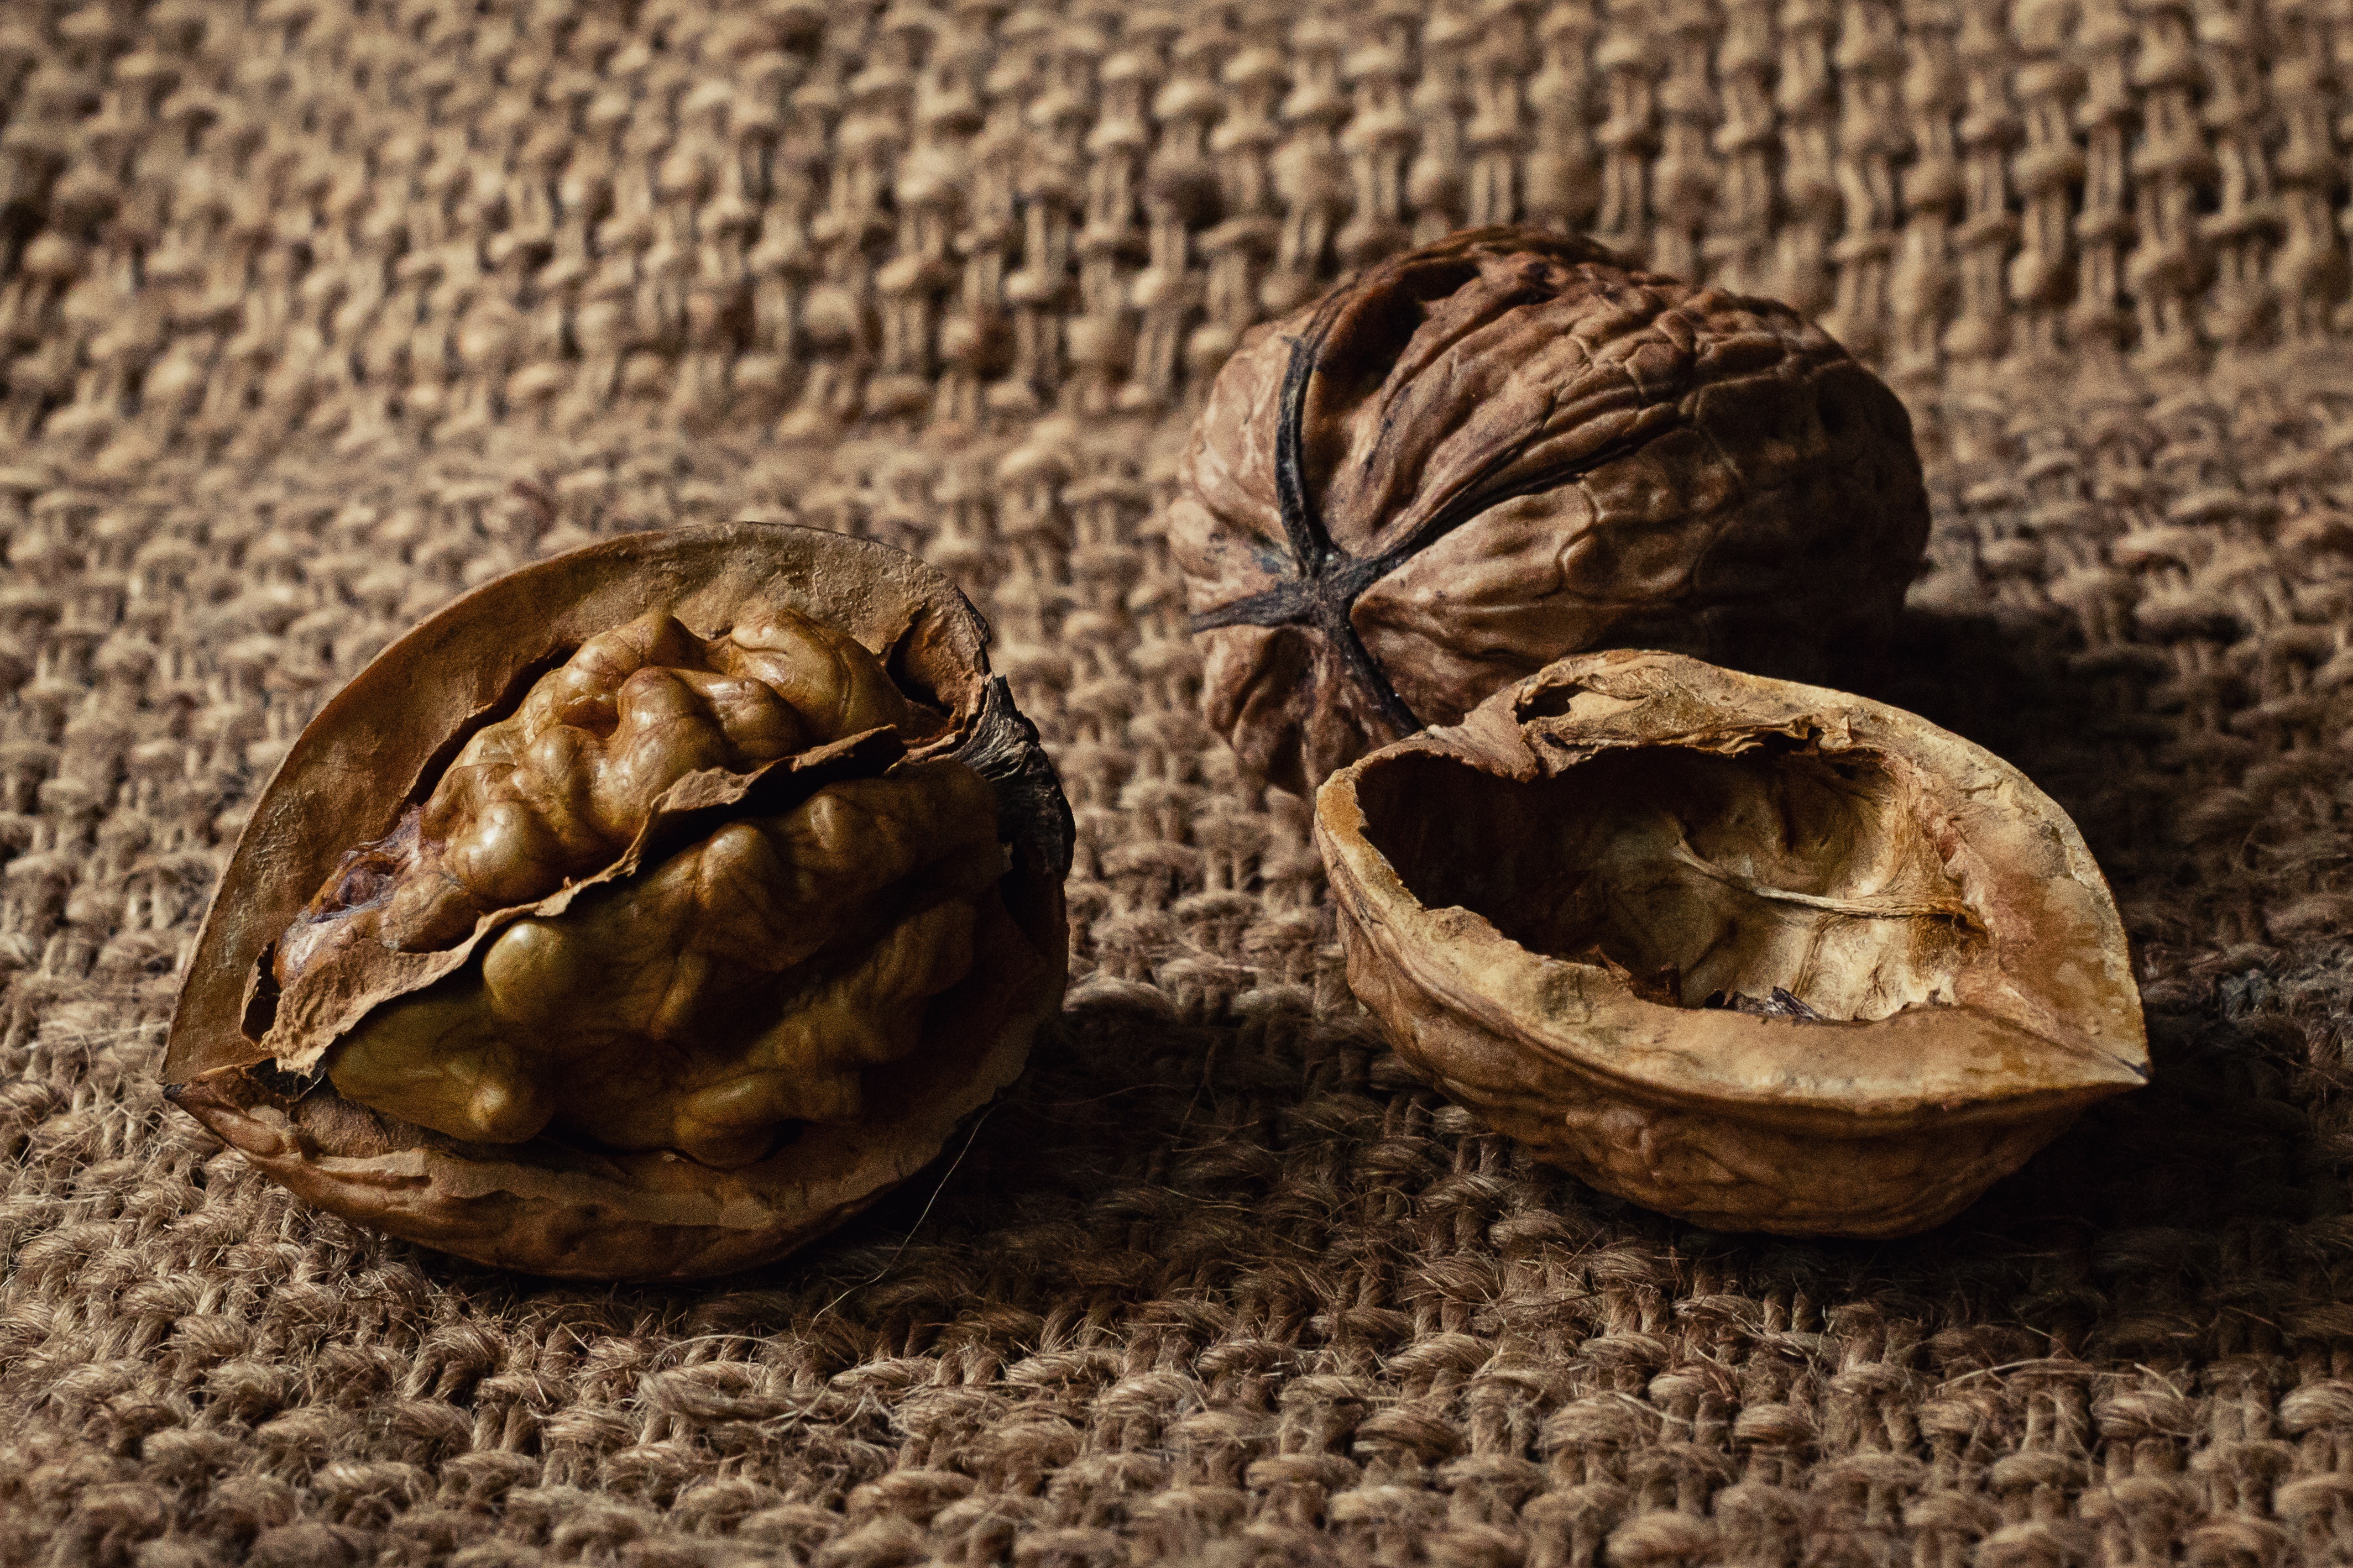
plant, wood, fruit, leaf, flower, rural, food, greek, produce, vegetable, natural, nut, healthy, kernel, walnut, close up, vitamin, nutrition, vegetables, tasty, brain, carving, diet, organic, macro photography, flowering plant, useful, nutrients, calorie, land plant, nuts seeds